Tre'Davious White

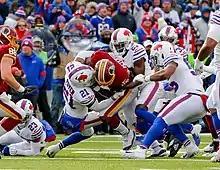
White and teammates bringing down Adrian Peterson in a game against the Washington Redskins

In Week 9, White made four combined tackles (three solo) and recorded his first career sack on rookie quarterback Dwayne Haskins for a nine–yard loss as the Bills routes the Washington Redskins 24–9. In Week 12, White recorded three solo tackles, a career–high four pass deflections, and intercepted a pass thrown by Brandon Allen during a 20–3 win against the Denver Broncos. On December 15, 2019, White recorded four combined tackles (three solo), two pass deflections, and made two interceptions off pass attempts by Devlin Hodges, setting a career–high six interceptions in a season, to help the Bills on "Sunday Night Football" win 17–10 at the Pittsburgh Steelers. On December 17, 2019, it was announced that White earned the first Pro Bowl invite of his career. Despite sitting out Week 17 to rest for the playoffs, White still finished as a co-leader with six interceptions in 2019 and did not allow a single touchdown reception by opponents throughout the season. He finished with a total of 58 combined tackles (48 solo), 17 pass deflections, a career–high five interceptions, and one sack in 15 games and 15 starts.